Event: Nepal Earthquake
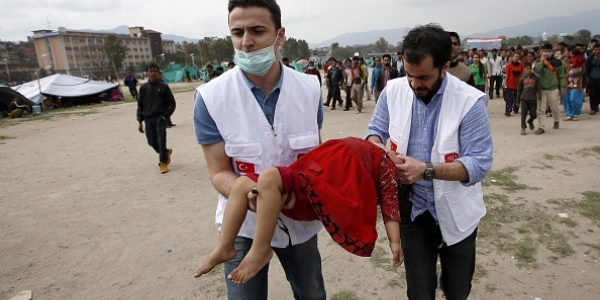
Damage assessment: damage